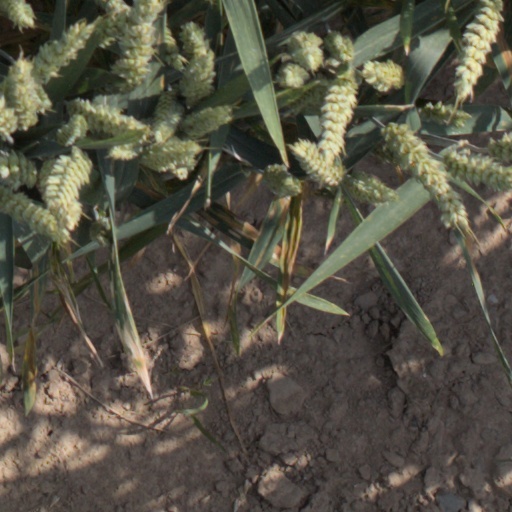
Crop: wheat